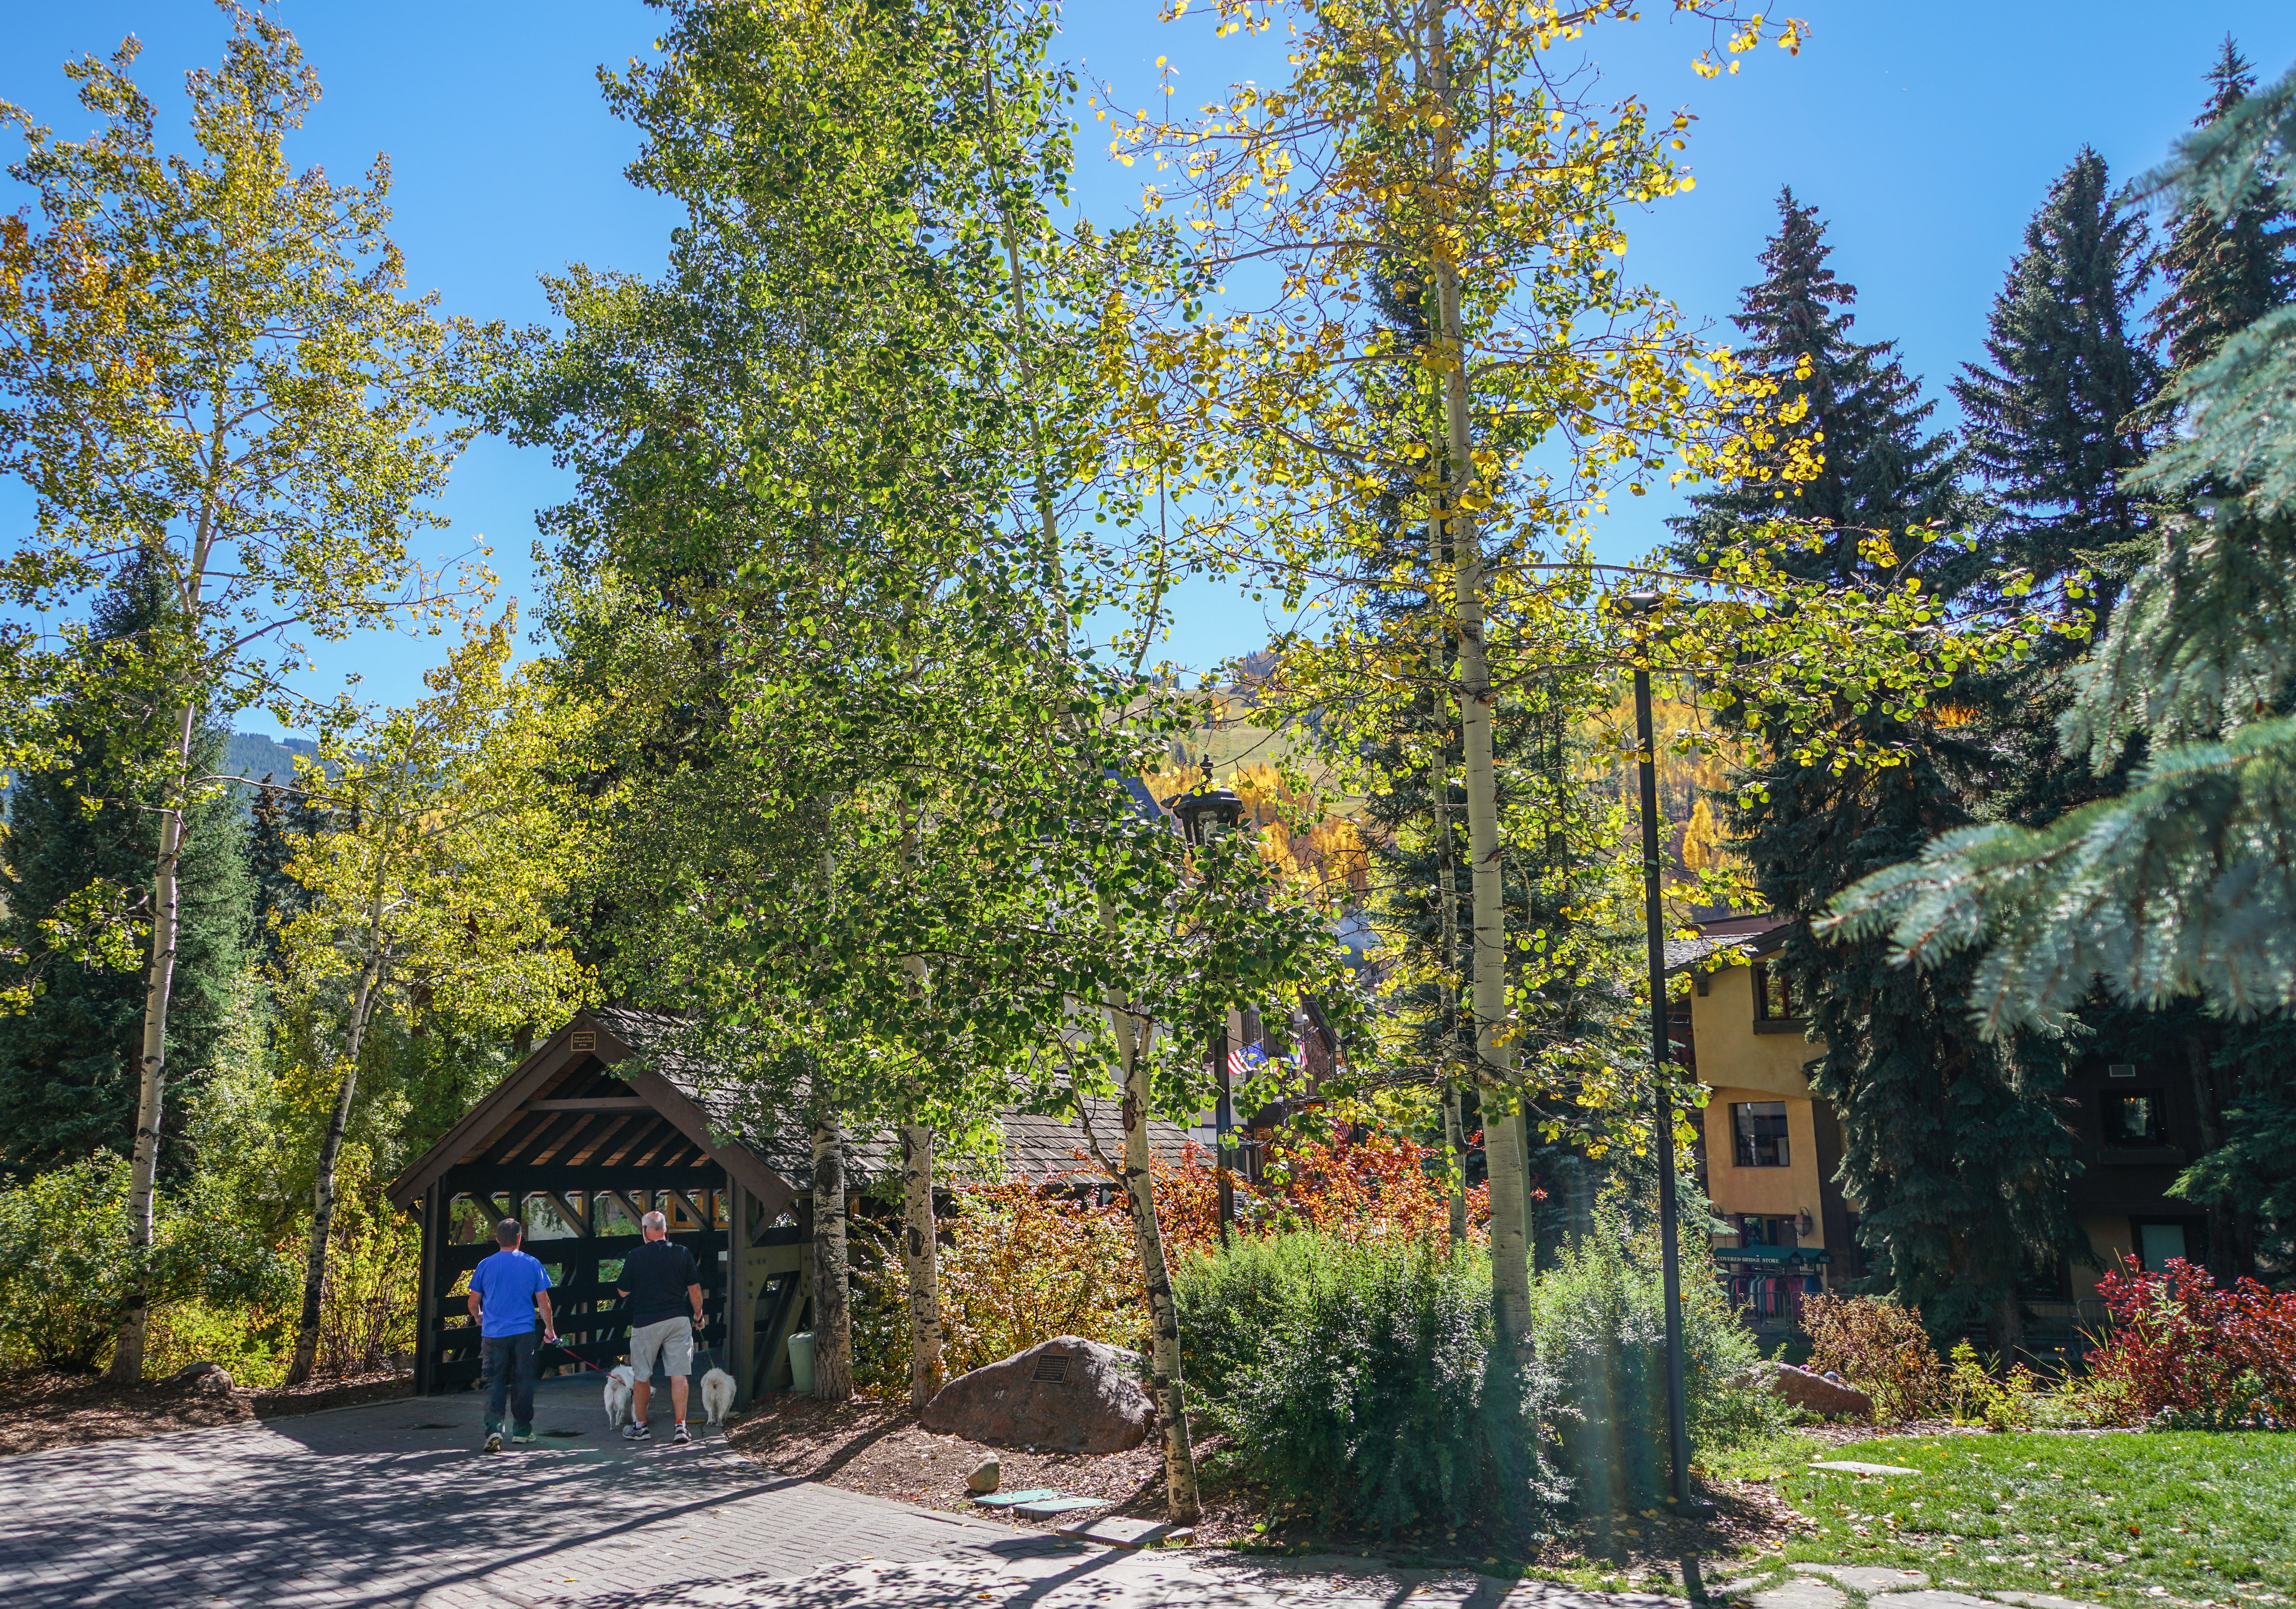
landscape, tree, nature, forest, outdoor, trail, leaf, fall, travel, foliage, autumn, park, scenery, usa, garden, flora, season, trees, colorado, woodland, autumnal, vail, woody plant